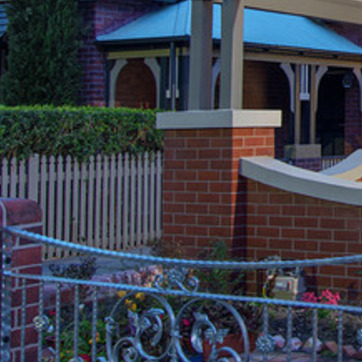
Material: brick